Dalgliesh Bay

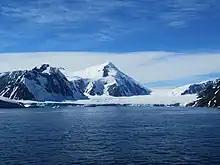
Dalgliesh Bay

Dalgliesh Bay is a bay, wide and indenting , lying between Lainez Point and Bongrain Point on the west side of Pourquoi Pas Island, off the west coast of Graham Land. It was first roughly surveyed in 1936 by the British Graham Land Expedition under John Rymill. It was resurveyed in 1948 by the Falkland Islands Dependencies Survey (FIDS) and named for David G. Dalgliesh, FIDS medical officer at Stonington Island in 1948–49, who accompanied the 1948 sledge survey party to this area. Stride Peak rises to 675 m at the head of Dalgliesh Bay.